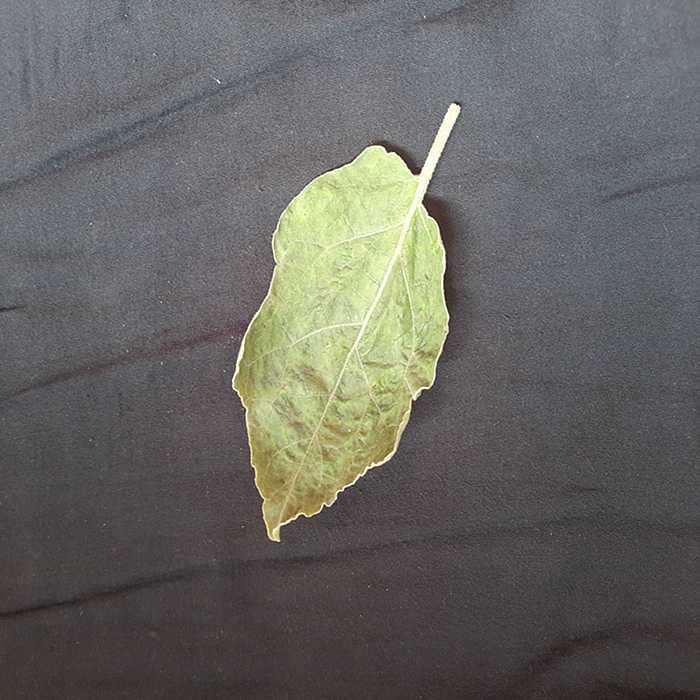
Plant: Eggplant
Label: Eggplant begomovirus